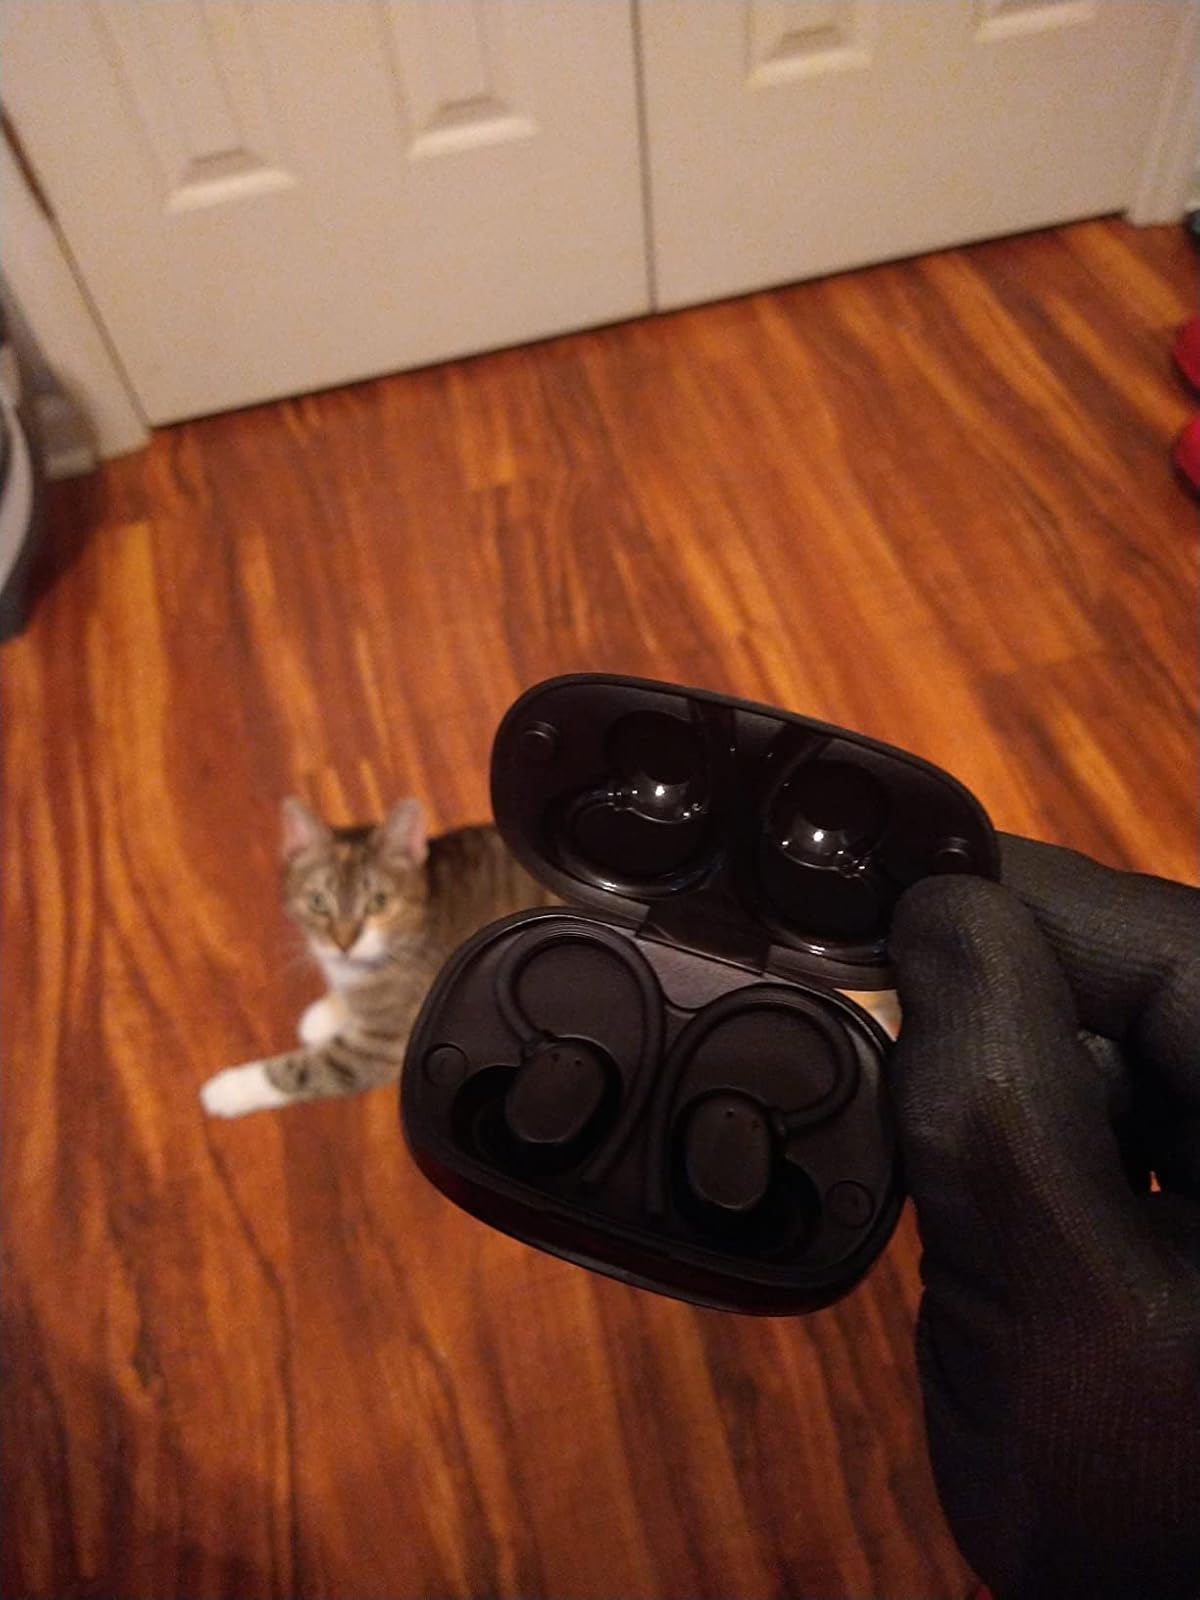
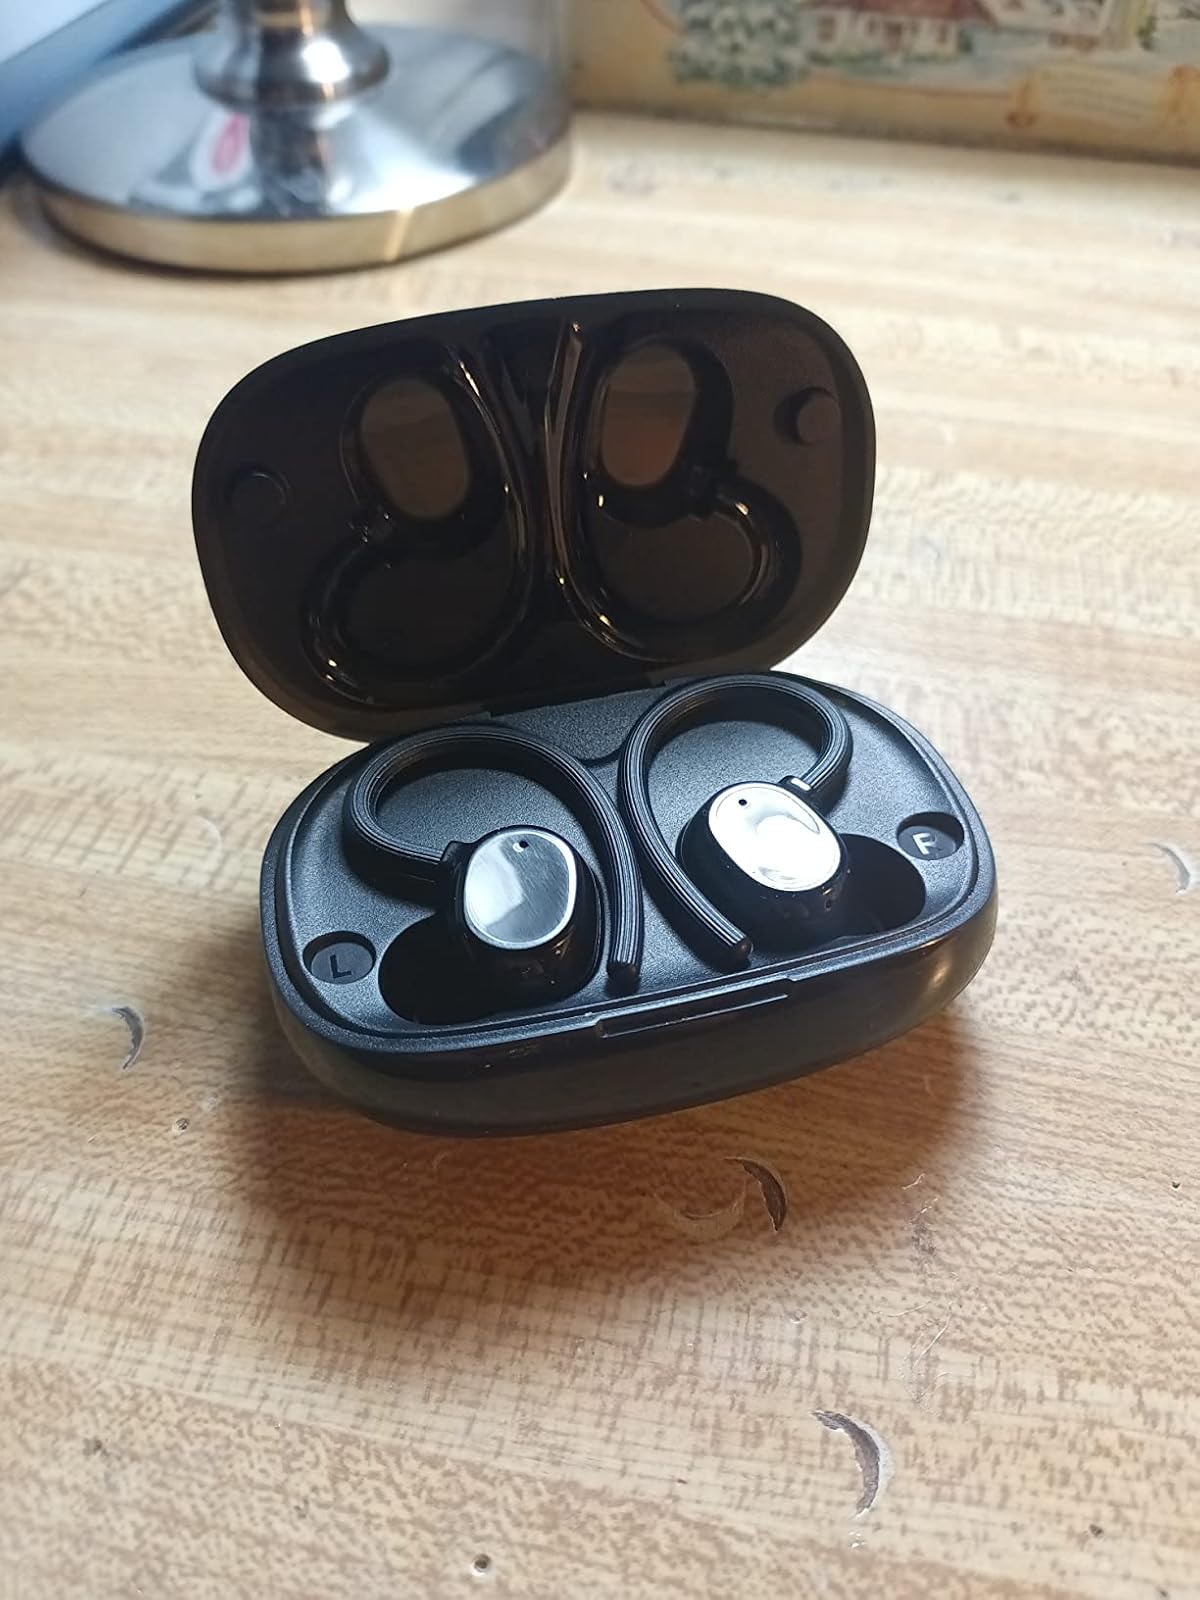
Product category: earbuds
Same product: yes